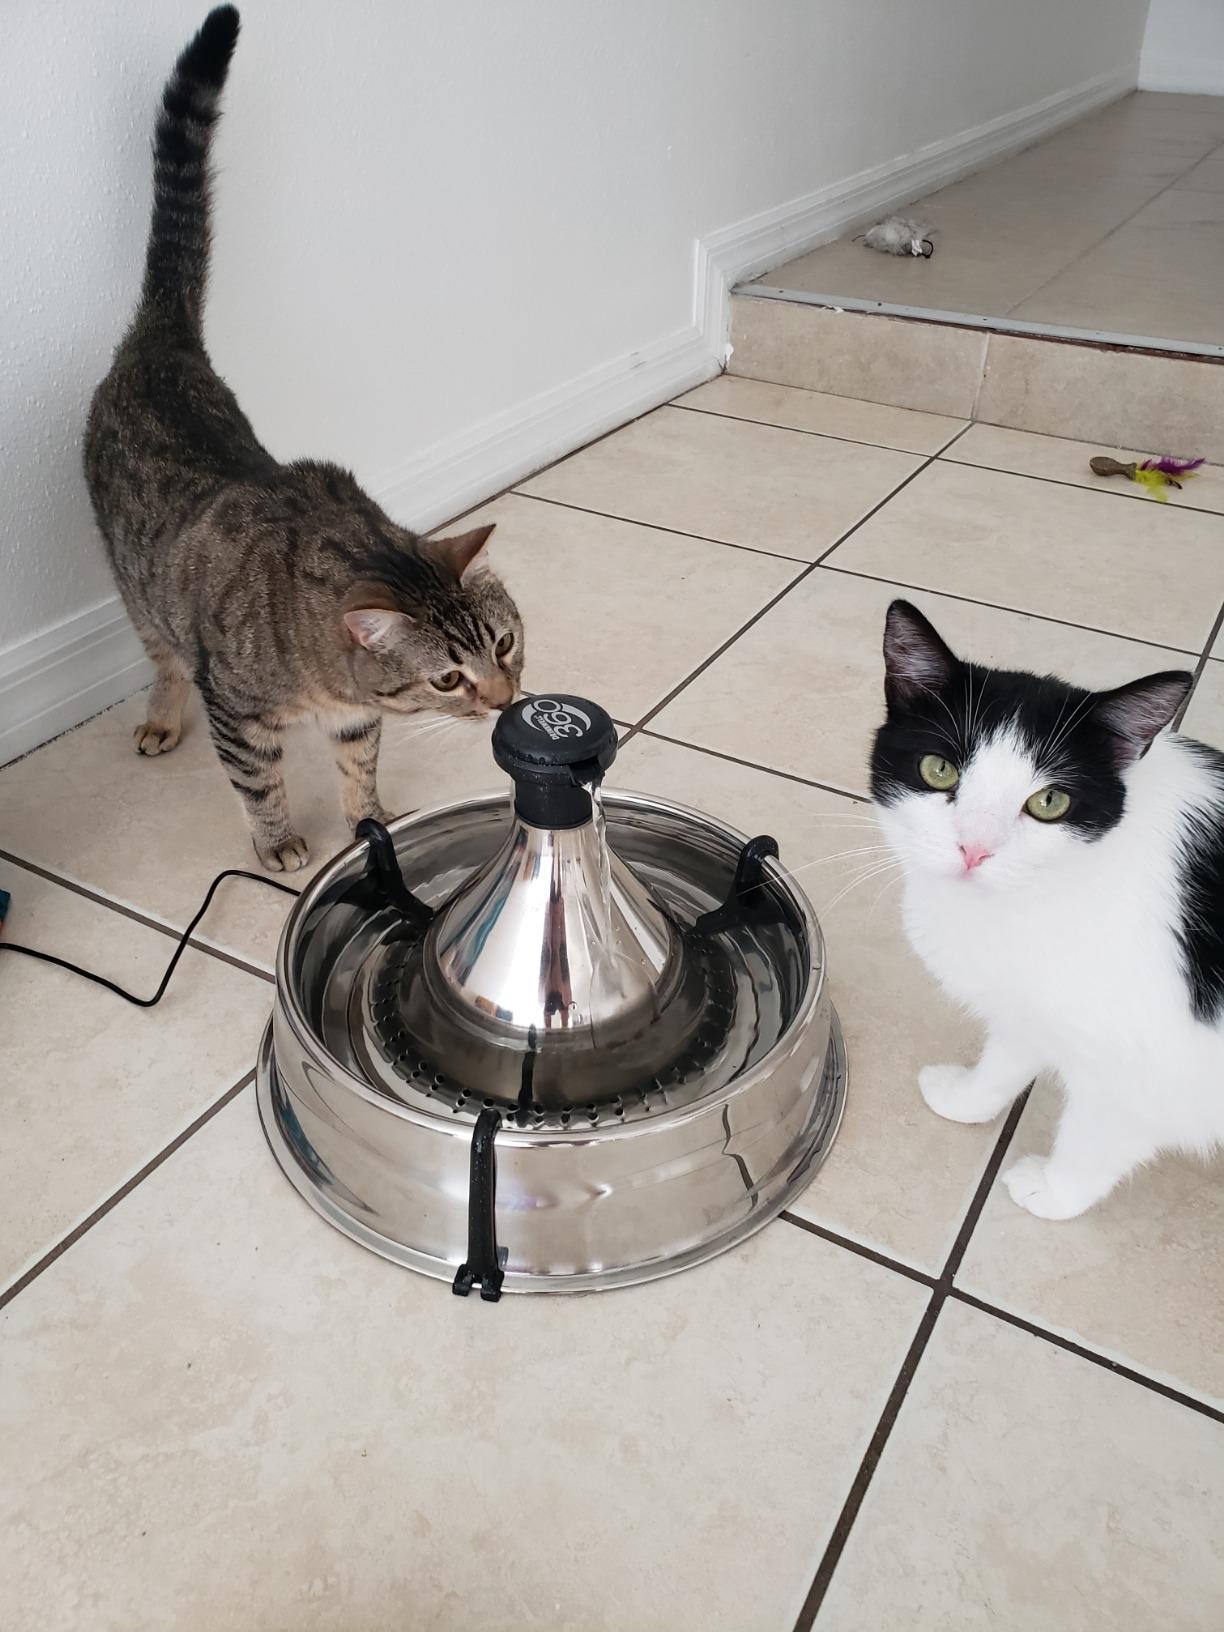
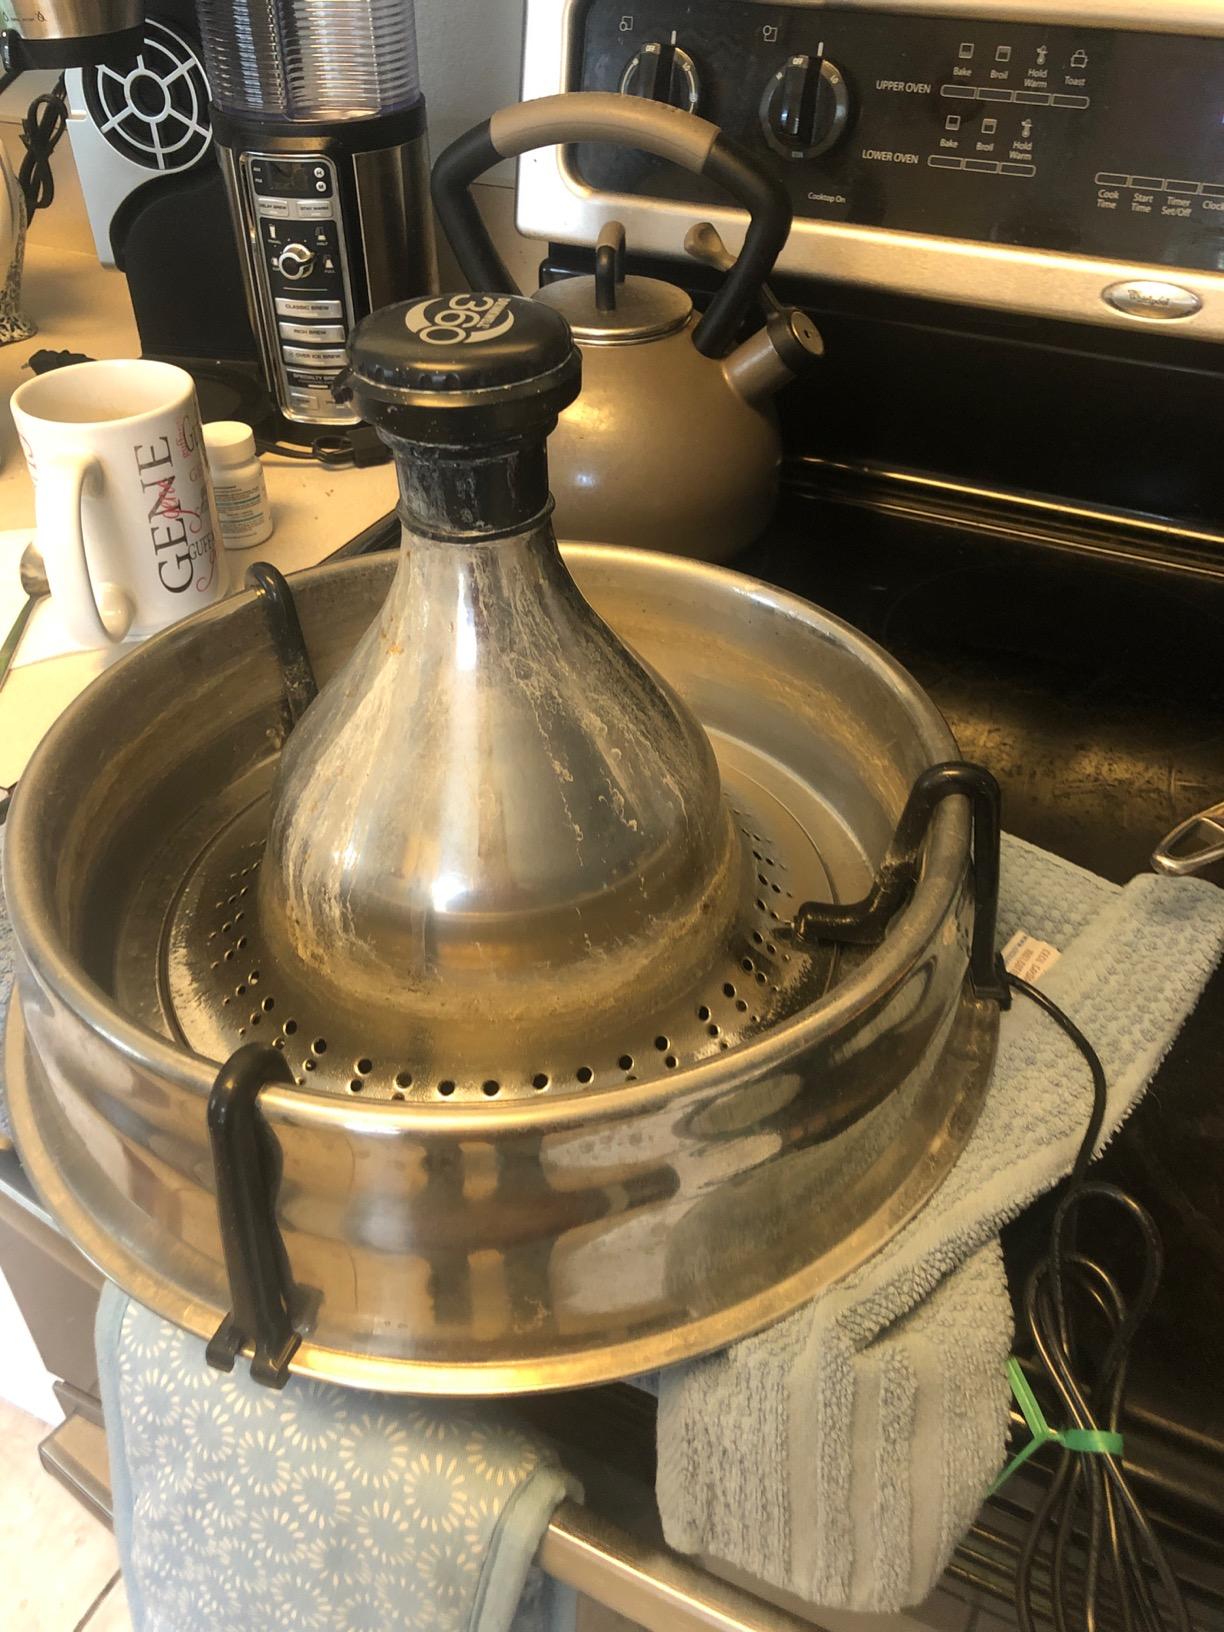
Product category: items_bowl
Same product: yes